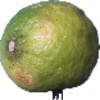
Label: limes